College Football USA 97

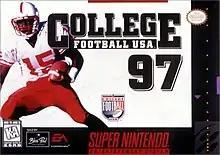
Cover art for the Super NES version.

College Football USA 97 is a video game of the sports genre released in 1996 by EA Sports. Its cover athlete is former University of Nebraska quarterback Tommie Frazier.